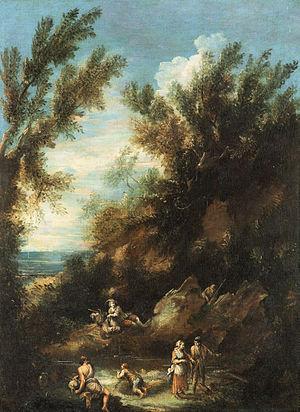
Antonio Francesco Peruzzini est un peintre italien de la période baroque.